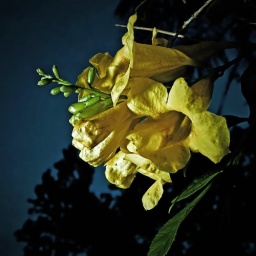
yellow flower shot at sunset with flash and diffuser left of camera triggered by a sync cord